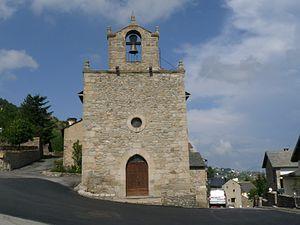
Eglise d'Egat Pyrénées-Orientales, France
Égat est une commune française située dans le département des Pyrénées-Orientales, en région Occitanie.